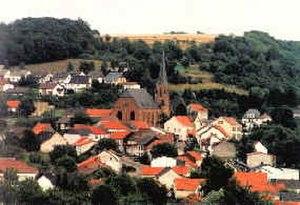
Gresaubach est un quartier de la ville allemande de Lebach, située dans le Land de la Sarre et le district de Sarrelouis.